Describe the emotion expressed in this image:  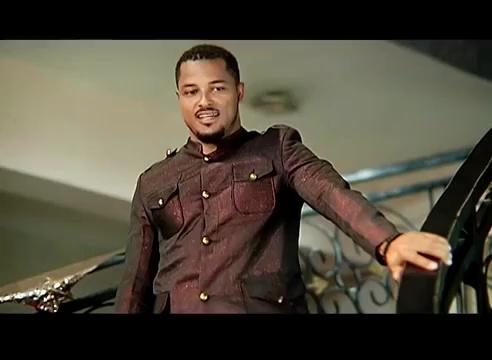
This person displays Suffering, valence and arousal with low intensity.